1978 British Formula Three season

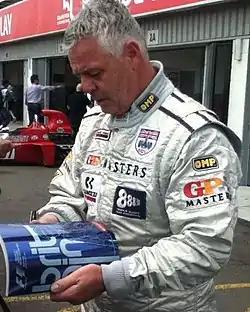
Vandervell British F3 champion, Derek Warwick

The BRDC championship was run over ten rounds, held at five different circuits across England. The champion was Englishman Derek Warwick, ahead of BARC series champion Nelson Piquet